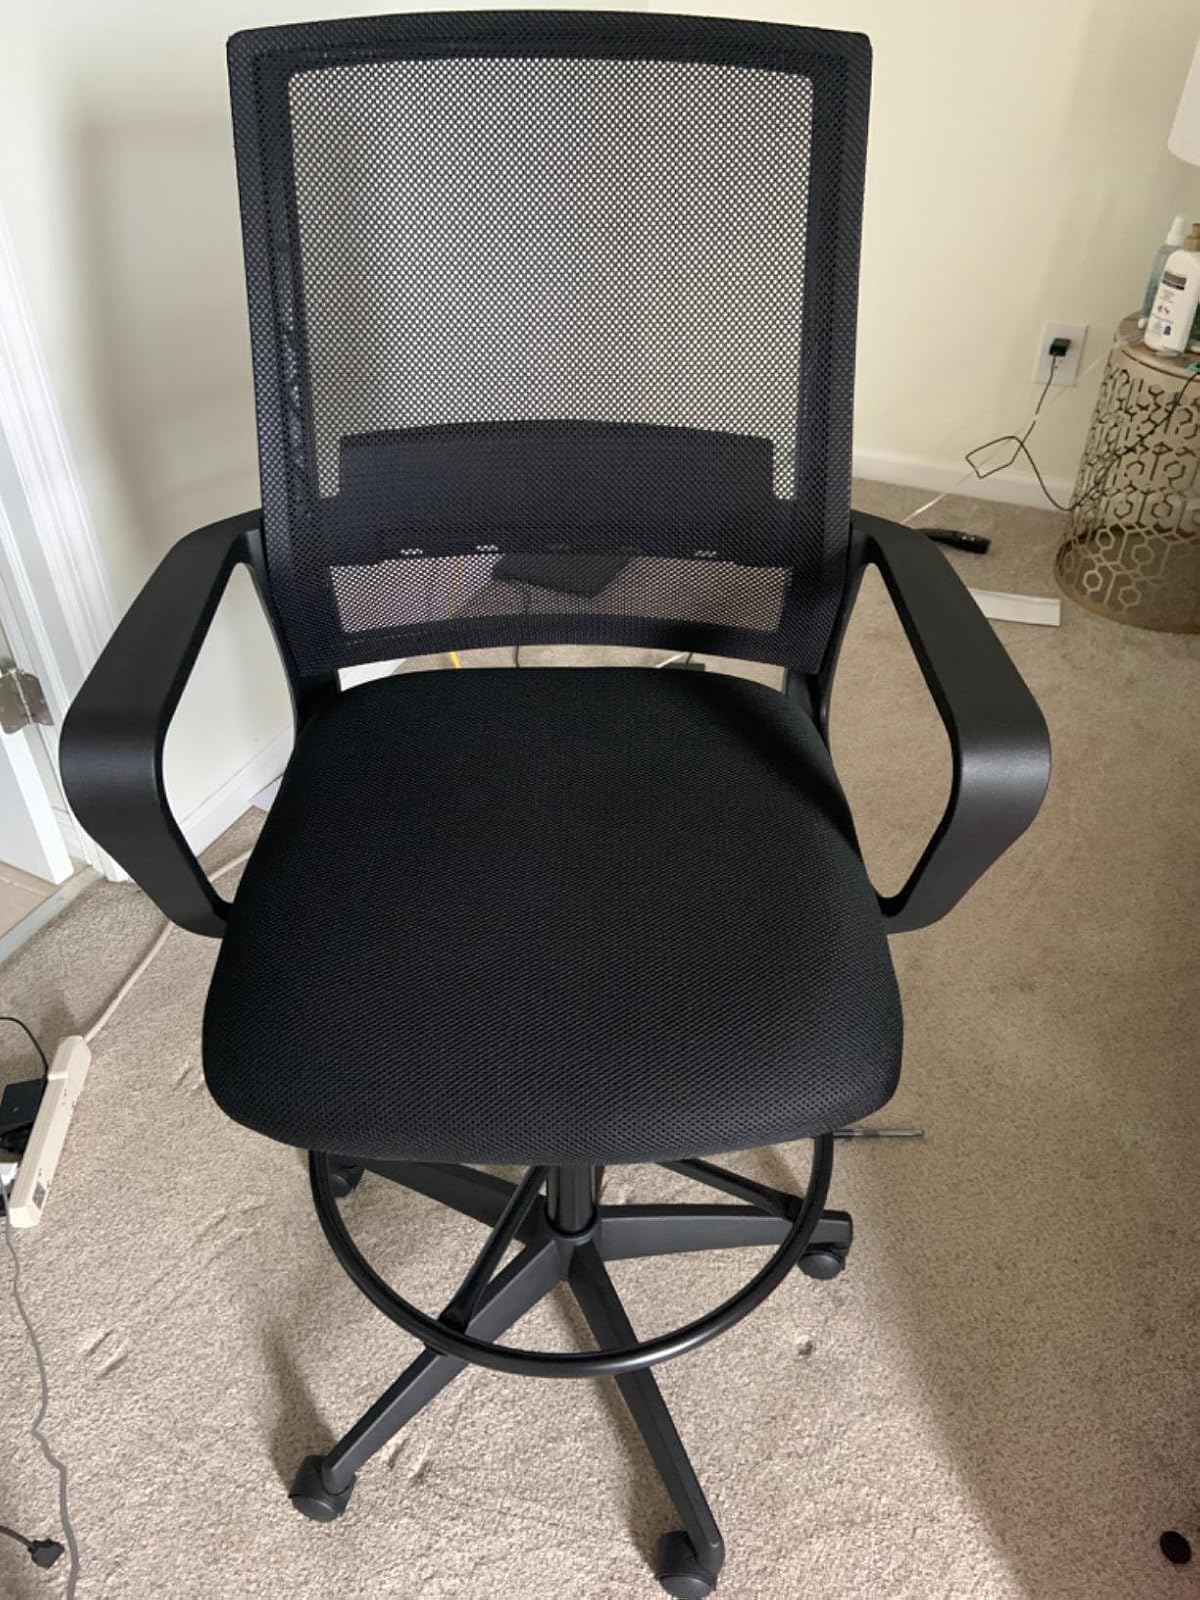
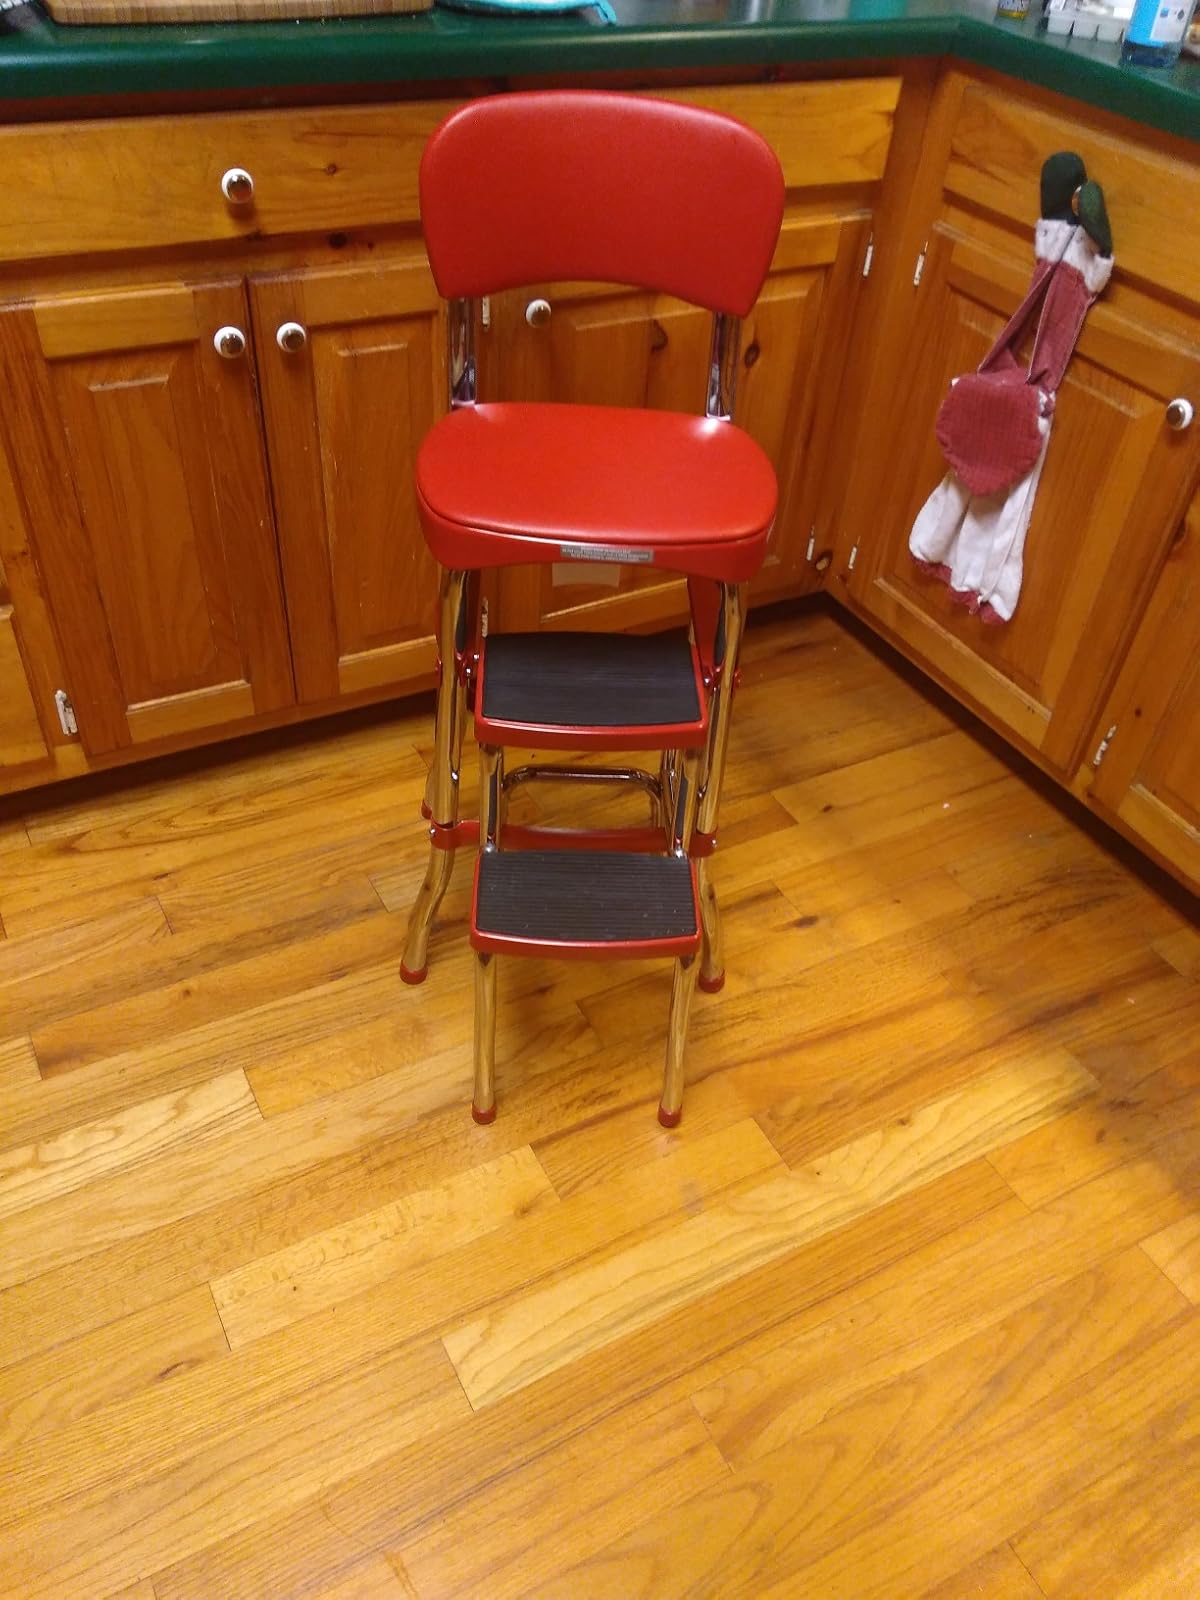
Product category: items_chair
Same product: no